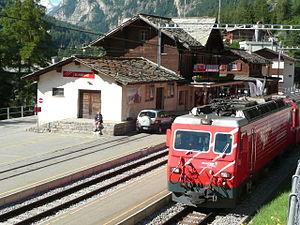
Saint-Nicolas, appelée en allemand Sankt Niklaus, est une commune suisse du canton du Valais, située dans le district de Viège.